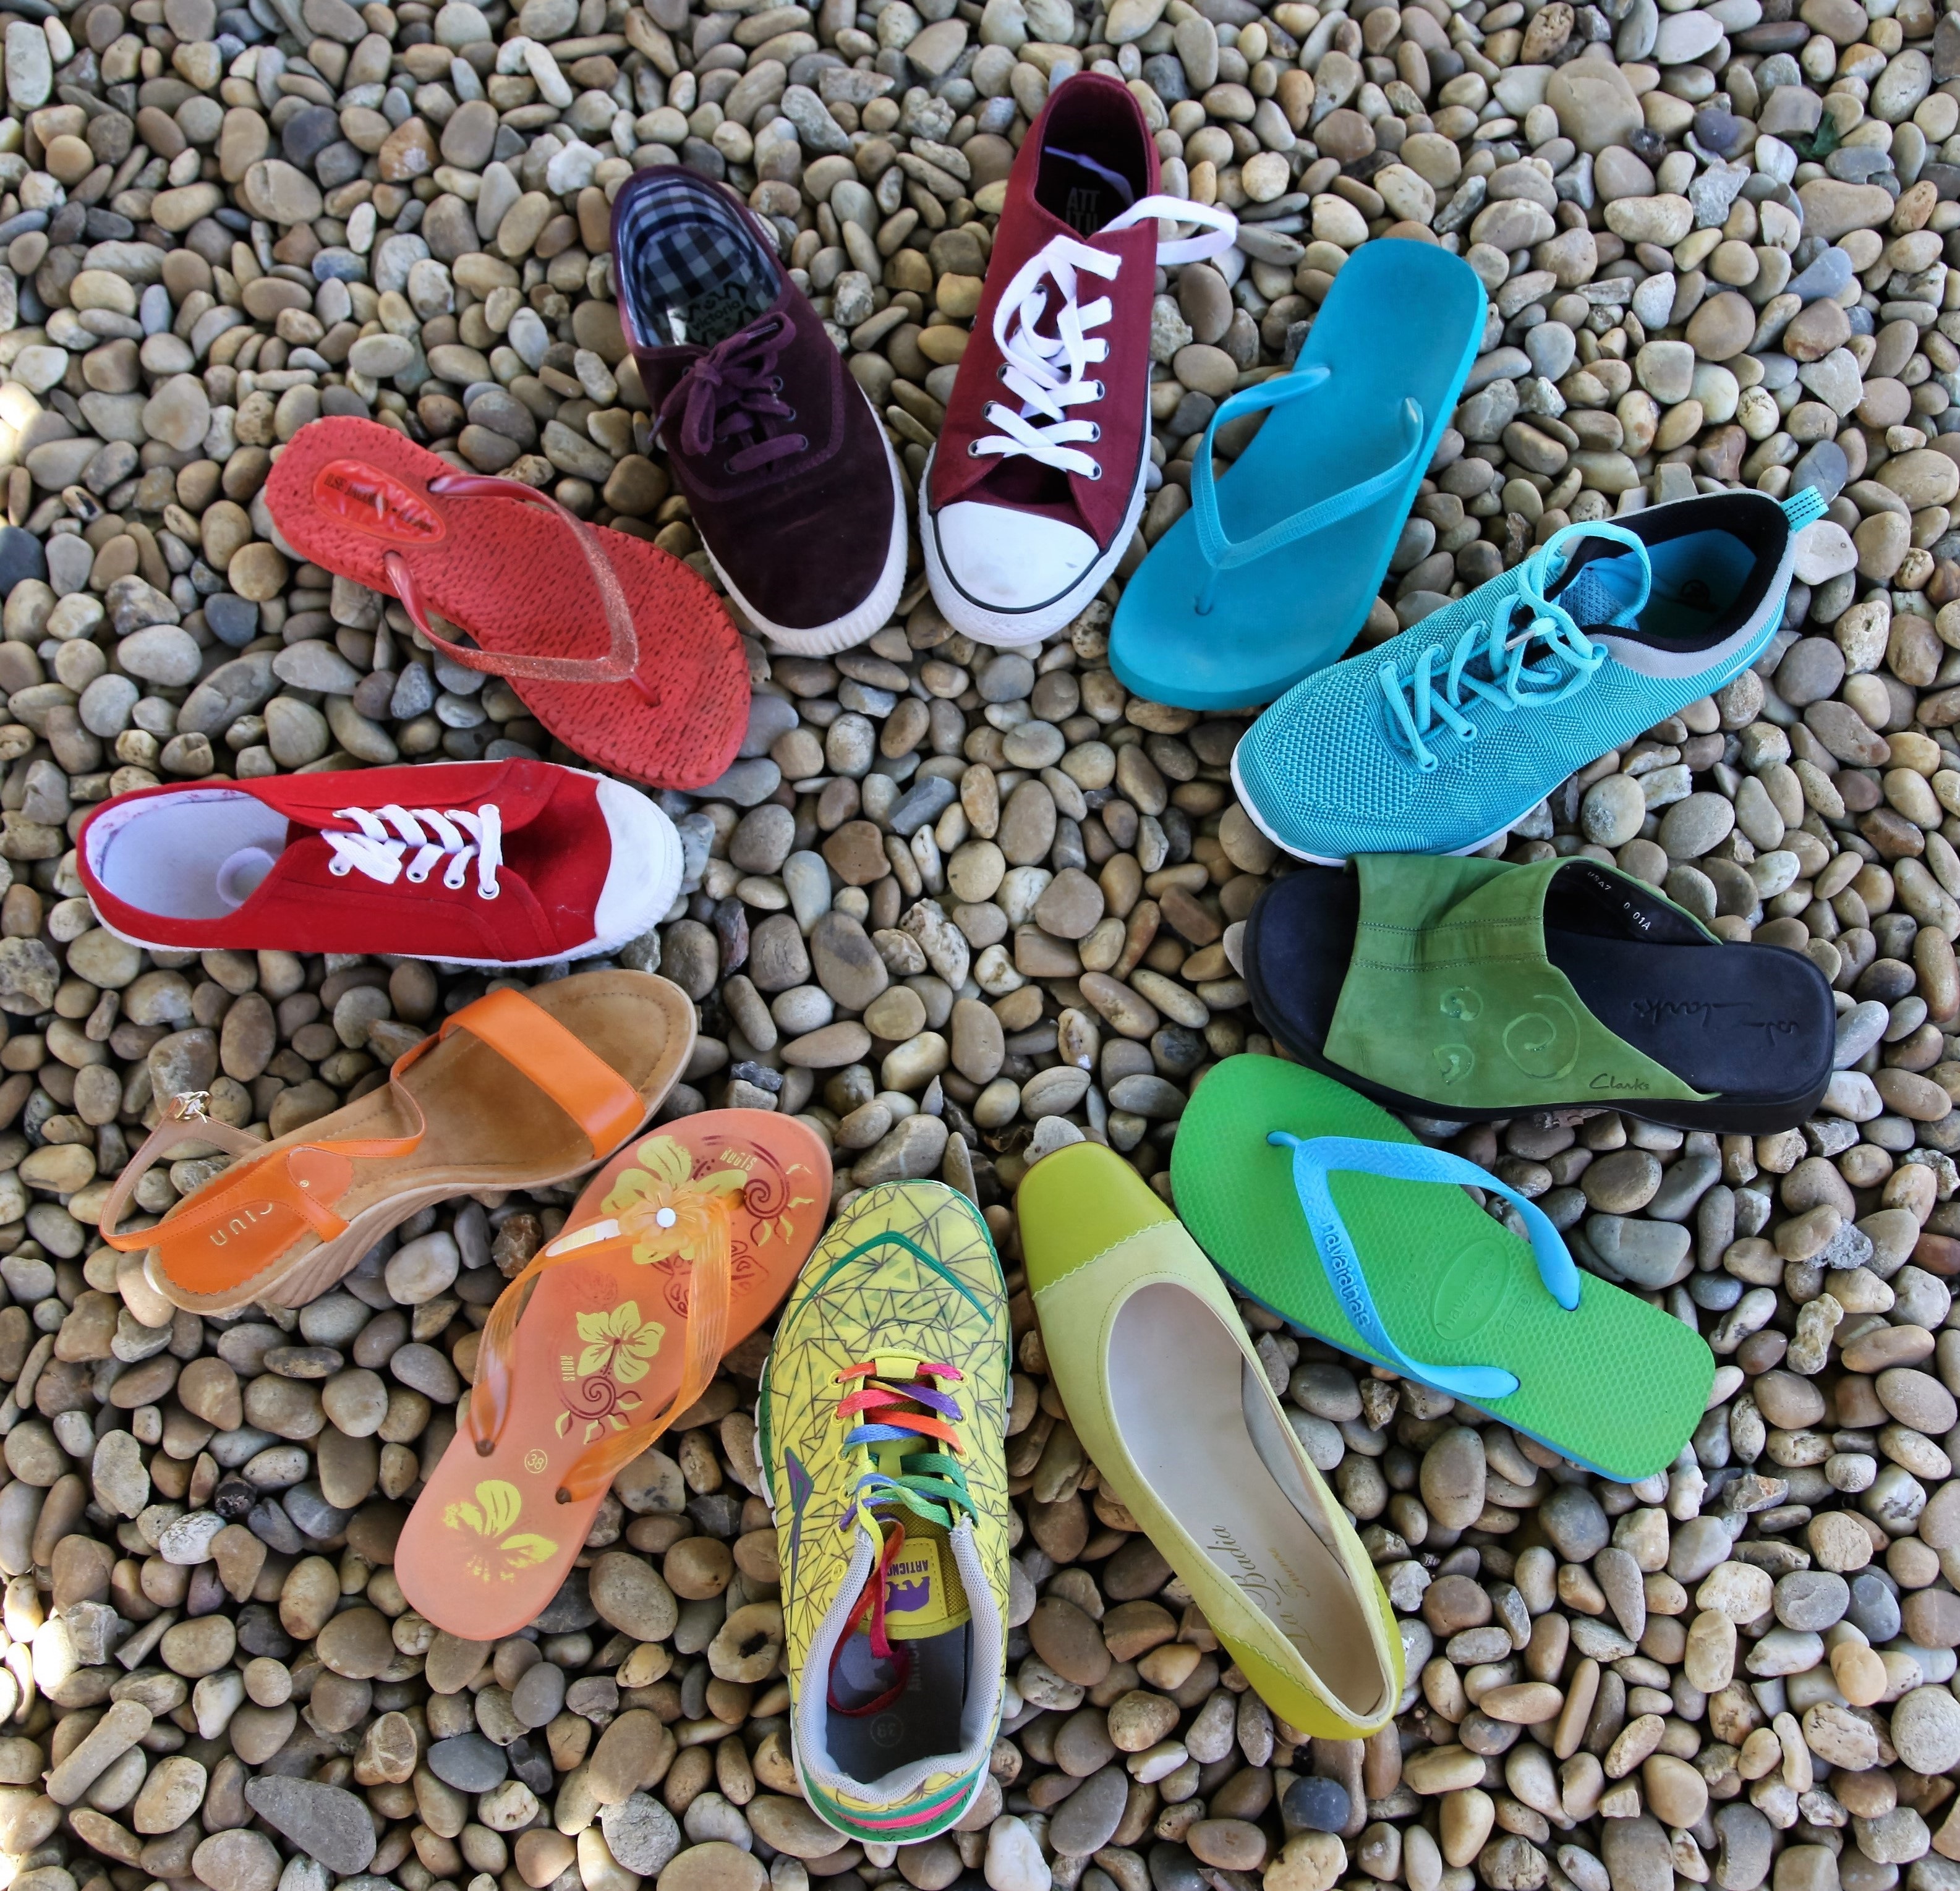
hand, group, flower, purple, running, meeting, love, orange, food, green, red, symbol, color, flip flop, blue, friendship, colorful, yellow, basket, variety, circle, sandal, ballerina, colour, shoes, rainbow, palette, team, friends, footwear, multicolored, diversity, teamwork, spectrum, icon, multicolor, togetherness, twelve, equality, pride, lgbt, mixture